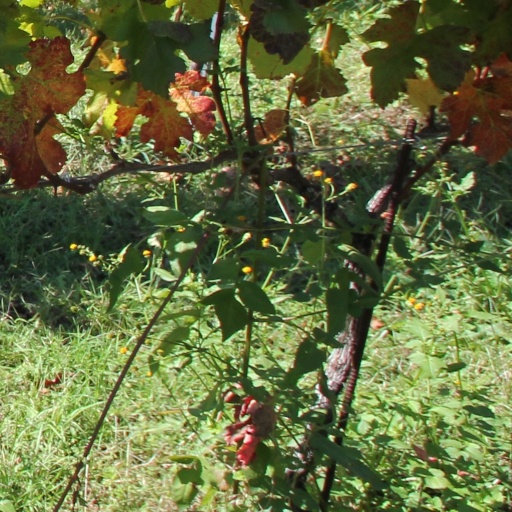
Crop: grape